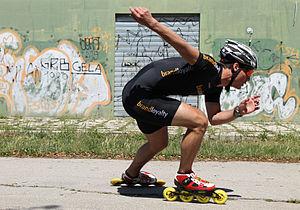
Jan Smeekens, né le 11 février 1987 à Raalte, est un patineur de vitesse néerlandais spécialiste du 500 m.